Lojban grammar

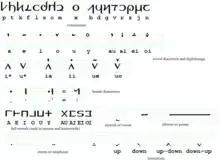
Zbalermorna alphabet table

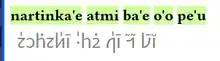
Deaf Autistic. Please Be Patient

Another option for cultural neutrality is "zbalermorna", an abugida created by la kmir. It is designed with handwriting in mind. The word "zbalermorna" is a combination of "zbasu" (build), "lerfu" (letter), and "morna" (pattern).